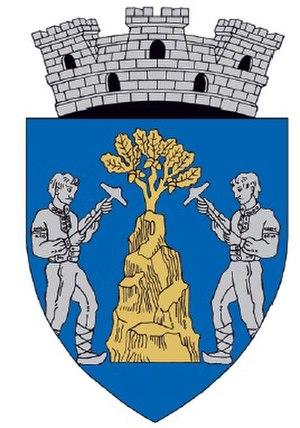
Baia Sprie est une ville roumaine du județ de Maramureș, dans la région historique de Transylvanie.